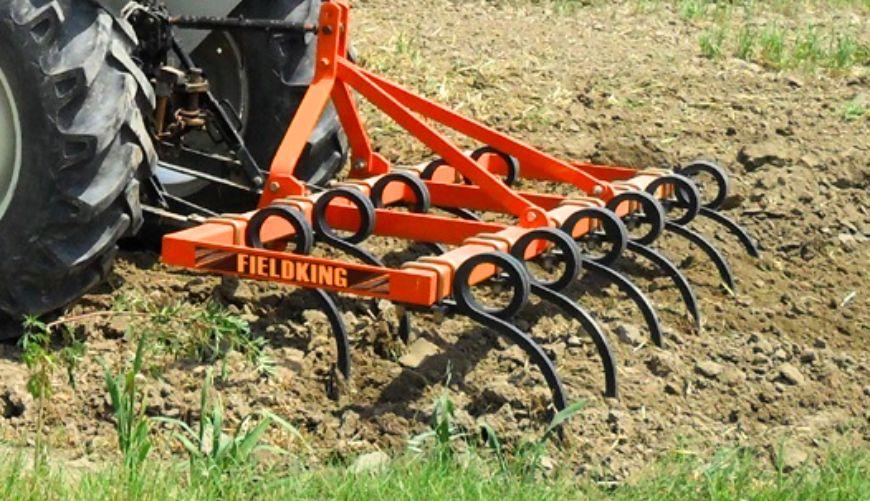
Trekta kubwa lenye injini  limesimama shambani likilima udongo kwa umakini likichanganya safu ya ardhi kwa mpangilio wa mstari, huku vumbi dogo likipandikiza na majani ya shamba yanayozunguka ikionesha mbinu za kisasa za kilimo zinazoongeza tija.